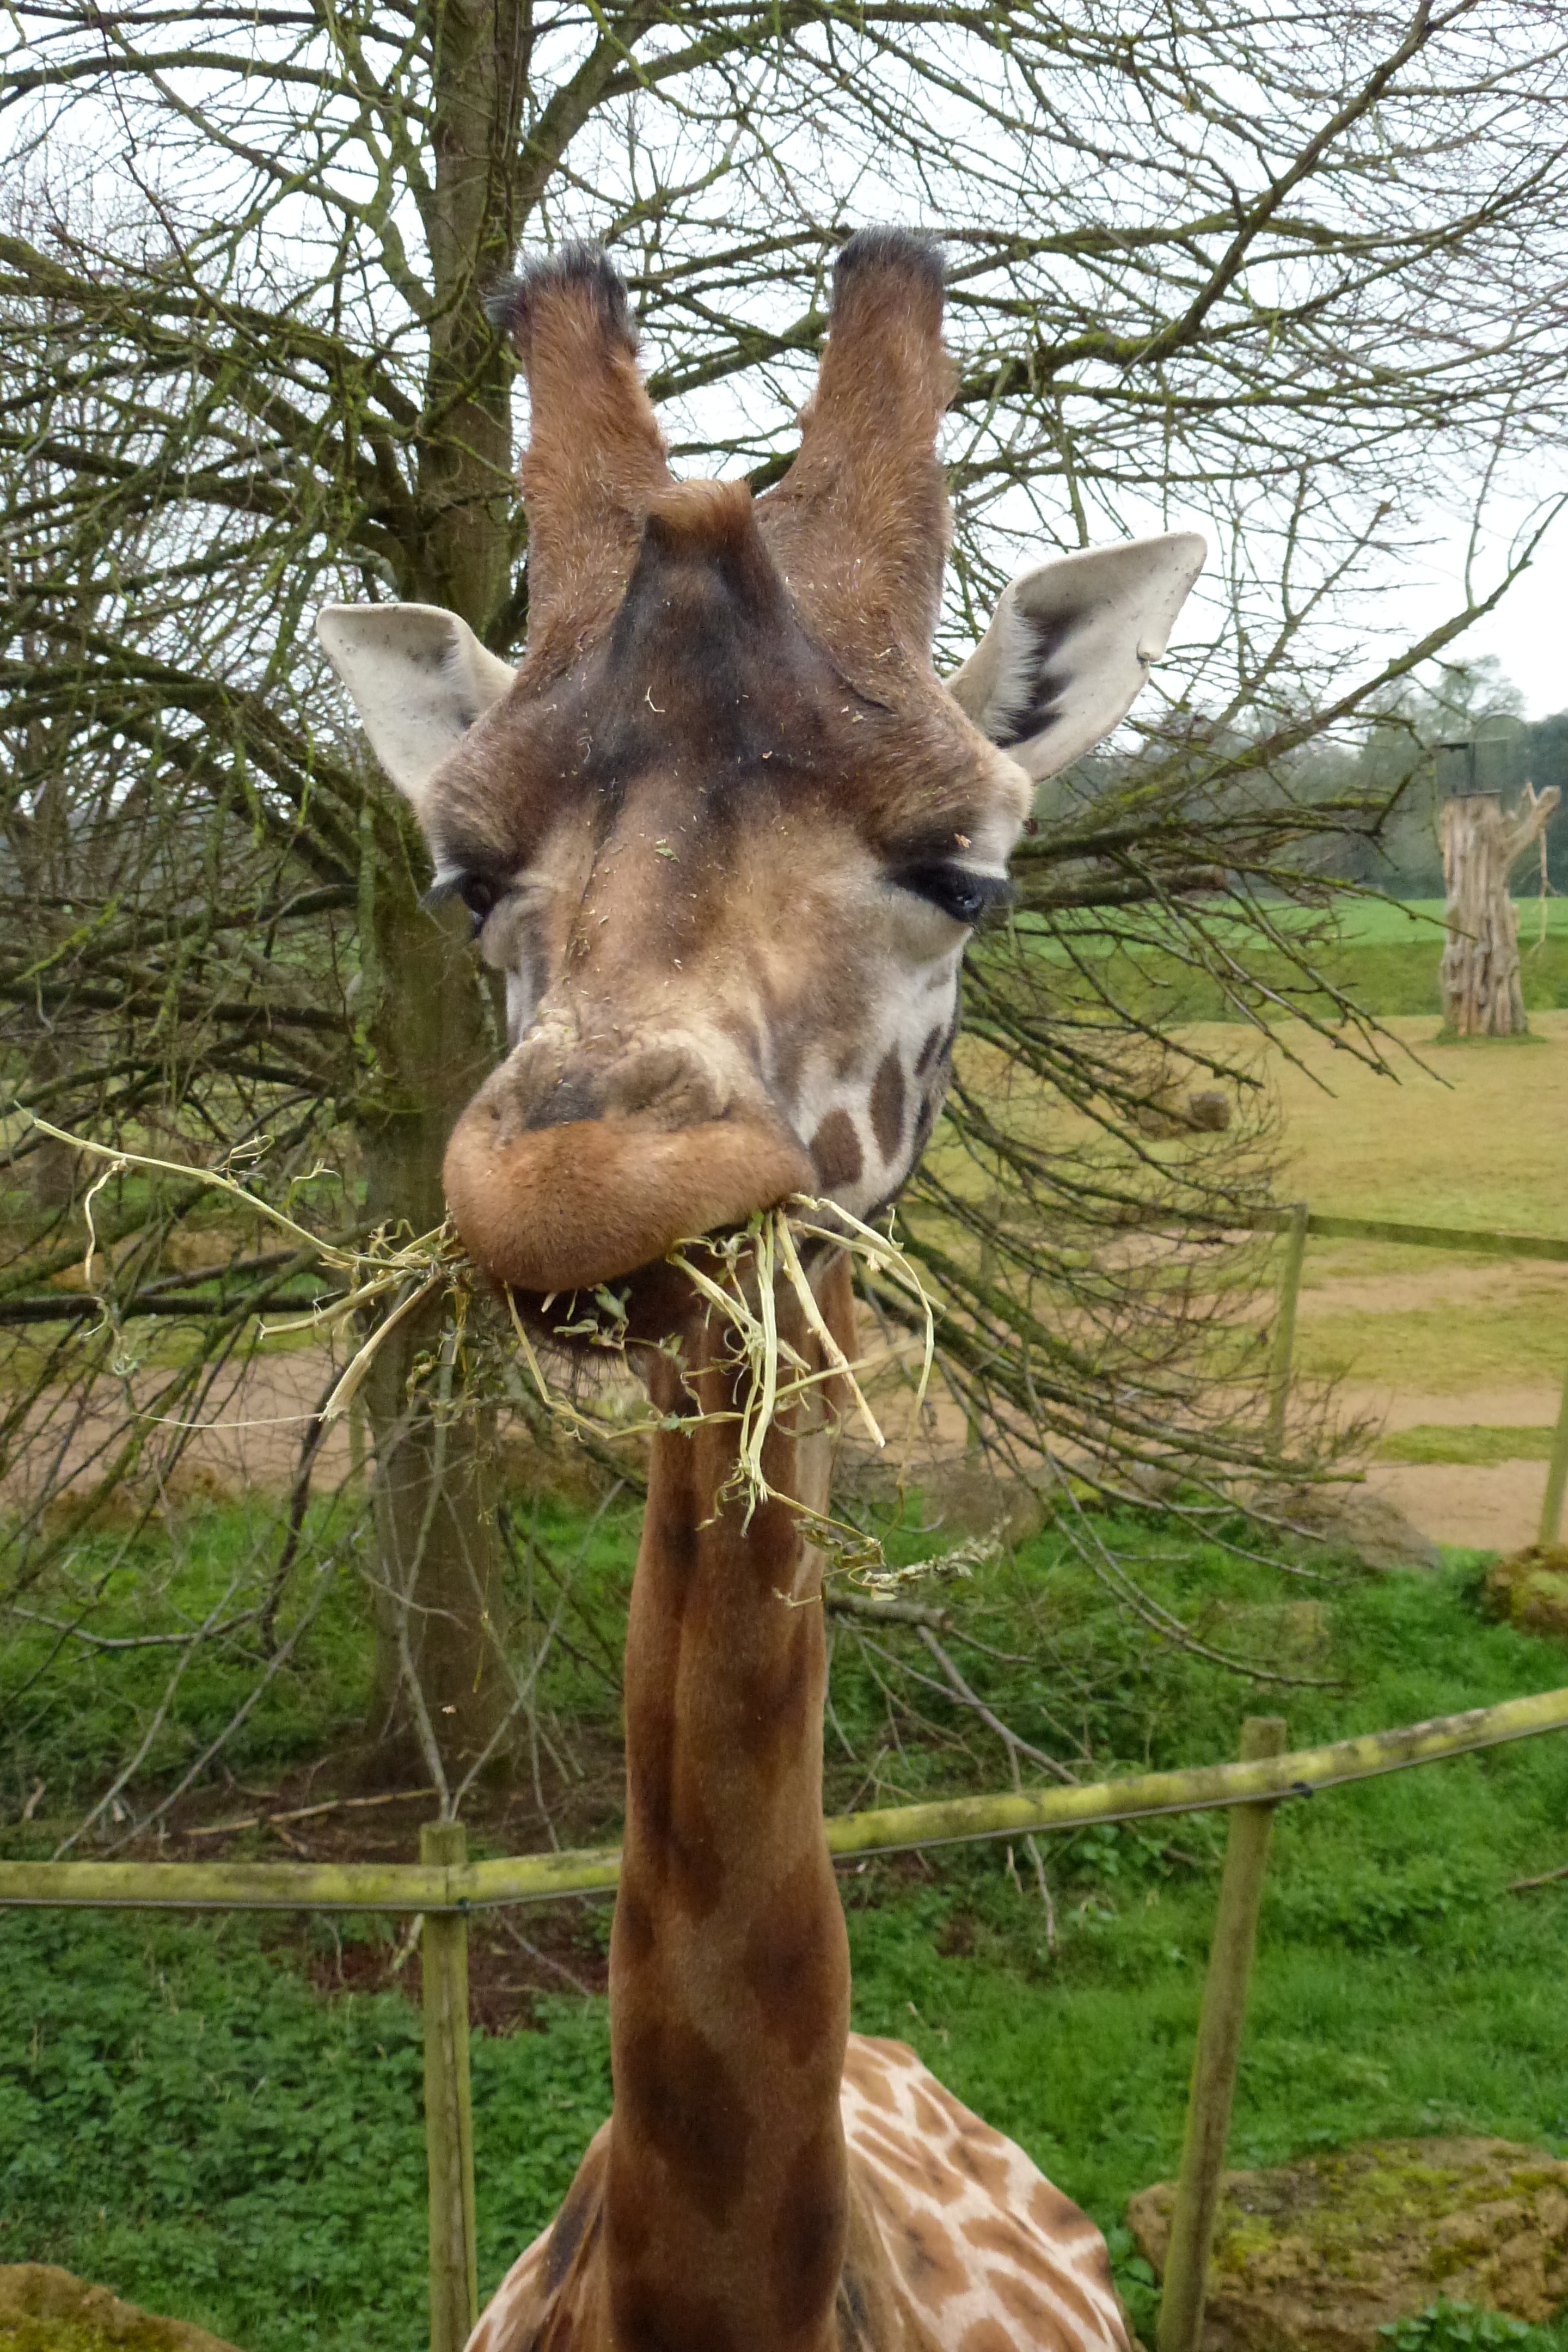
nature, outdoor, wildlife, zoo, food, mammal, fauna, giraffe, eating, straw, vertebrate, giraffidae